Open flow microperfusion

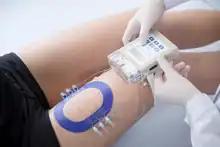
Figure 3: OFM system for clinical use, up to 48 hours, consisting of catheter, tubing, perfusate bag, pump and sample collection, All products are CE-certified.

dOFM (Figure 4) allows the investigation of transport of drugs in the dermis and their penetration into the dermis after local, topical or systemic application, and dOFM is mentioned by the U.S. Food and Drug Administration as a new method for assessment of bioequivalence of topical drugs.